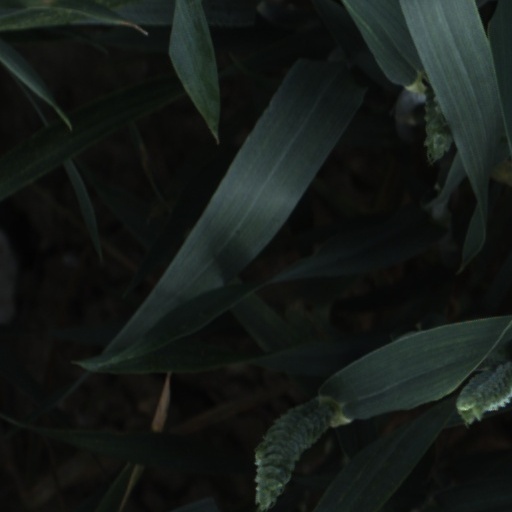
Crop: wheat